Wallingford, Oxfordshire

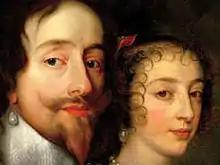
King Charles I and Queen Henrietta Maria

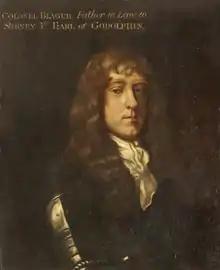
Colonel Thomas Blagge

Maintenance and repair of Wallingford Castle during the English Civil War was vital to the success of the Royalists' plans. The royal headquarters were in Oxford, which made the defence of Wallingford, which controlled the area to the south, especially strategically important. In August 1643 Colonel Blagge was granted warrants from the King and Prince Rupert to collect taxes from Reading and other local towns in order to proceed with the repairs. In April 1643 the king marched south from Wallingford in order to relieve Reading, which was besieged by the Earl of Essex. The Parliamentary army was 16,000 strong and laid siege to Reading using cannons. Reading was unable to hold out long enough for the King and Prince Rupert to arrive and break the siege. The town surrendered on 27 April 1643, with "the garrison joining the royal army and together they retreated through Wallingford back to Oxford".